Sky position (RA, Dec in degrees): 149.225, 5.361
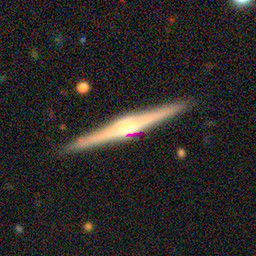
Galaxy morphology: Edge-on Galaxies with Bulge